Mallaha

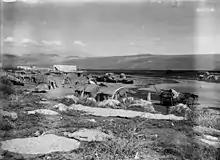
Mallaha 1926

During the British Mandate, Mallaha had a roughly rectangular configuration that stretched from north to south, and its residents predominately sustained themselves through agriculture. In the 1922 census of Palestine, Mallaha had a population of 440 residents, all Muslim. By the 1931 census, the population increased to 654 residents across 161 households.